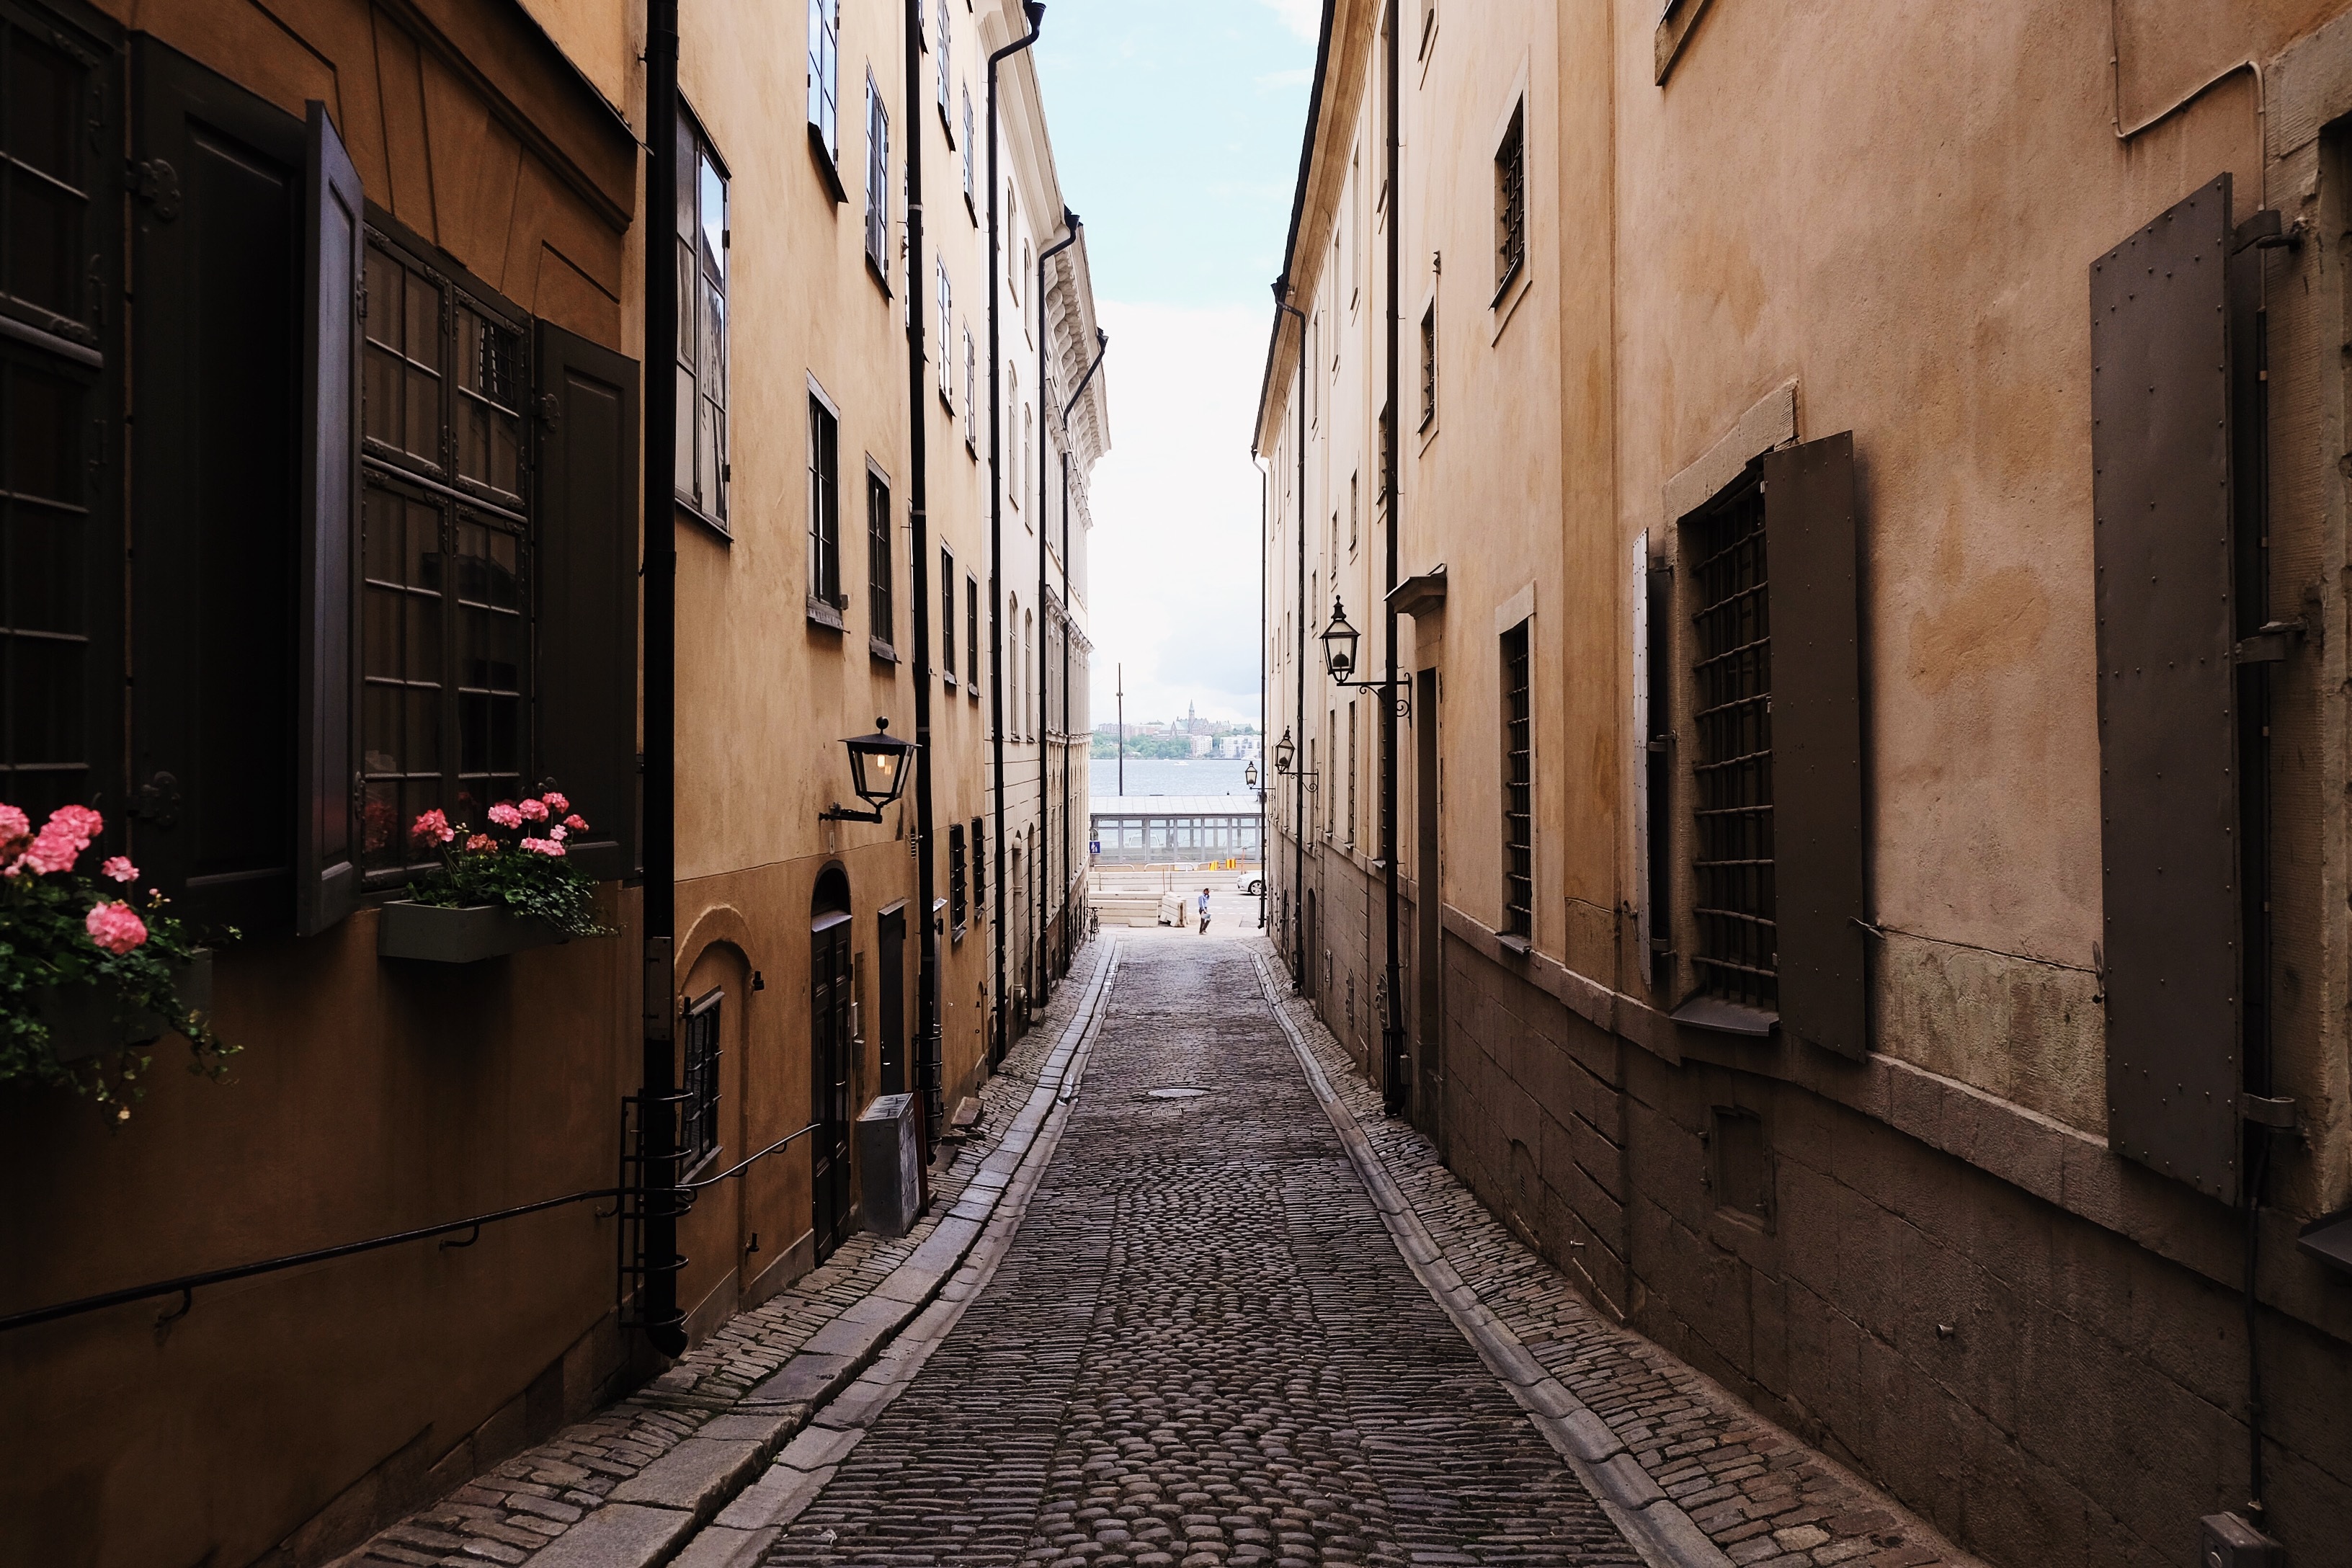
road, street, town, alley, color, lane, infrastructure, urban area